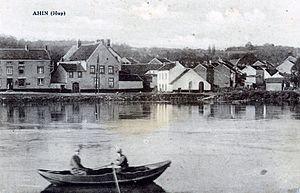
Le passeur est un marinier d'un genre particulier. En France, il est souvent un employé de l'Équipement dont le rôle est de faire franchir à des personnes et des véhicules un cours d'eau en l'absence de pont, au moyen d'un bateau spécial, le bac.
Ben-Ahin [bɛnaɛ̃] est une section de la ville belge de Huy, située en Région wallonne dans la province de Liège.